Bieti church

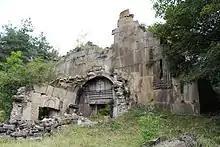
Ruins of the Bieti church.

The Bieti church of the Mother of God is a ruined Georgian Orthodox church in the Akhaltsikhe Municipality in Georgia's south-central region of Samtskhe-Javakheti. Dated to the latter half of the 14th century, the Bieti church was built in a domed cross-in-square plan. After the dome collapsed in 1930, only the conch of the sanctuary and pastophoria remained standing. After some preparatory cleaning and conservation works, reconstruction was commenced in 2019. The church is inscribed on the list of Georgia's Immovable Cultural Monuments of National Significance. There is another medieval Georgian church known as Bieti situated in what is now the disputed territory of South Ossetia.